Dunker Culture House

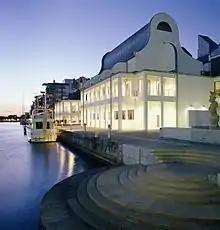
Dunker Culture House

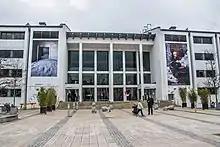
Main Entrance and Facade

Dunker Culture House is a museum and art centre located in Helsingborg, Sweden. It is the museum of Helsingborg cultural heritage and its theme is to trace history from the ice age to the modern day.